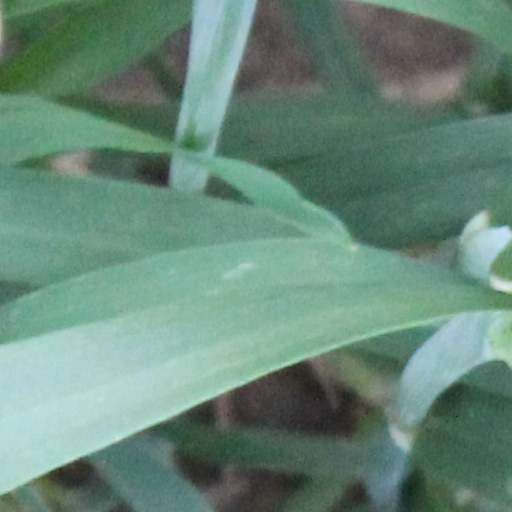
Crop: wheat